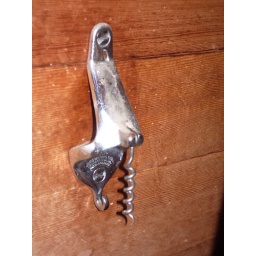
The following pictures are an informative how-to on removing a cork from a wine bottle from a corkscrew in the bathroom wall....